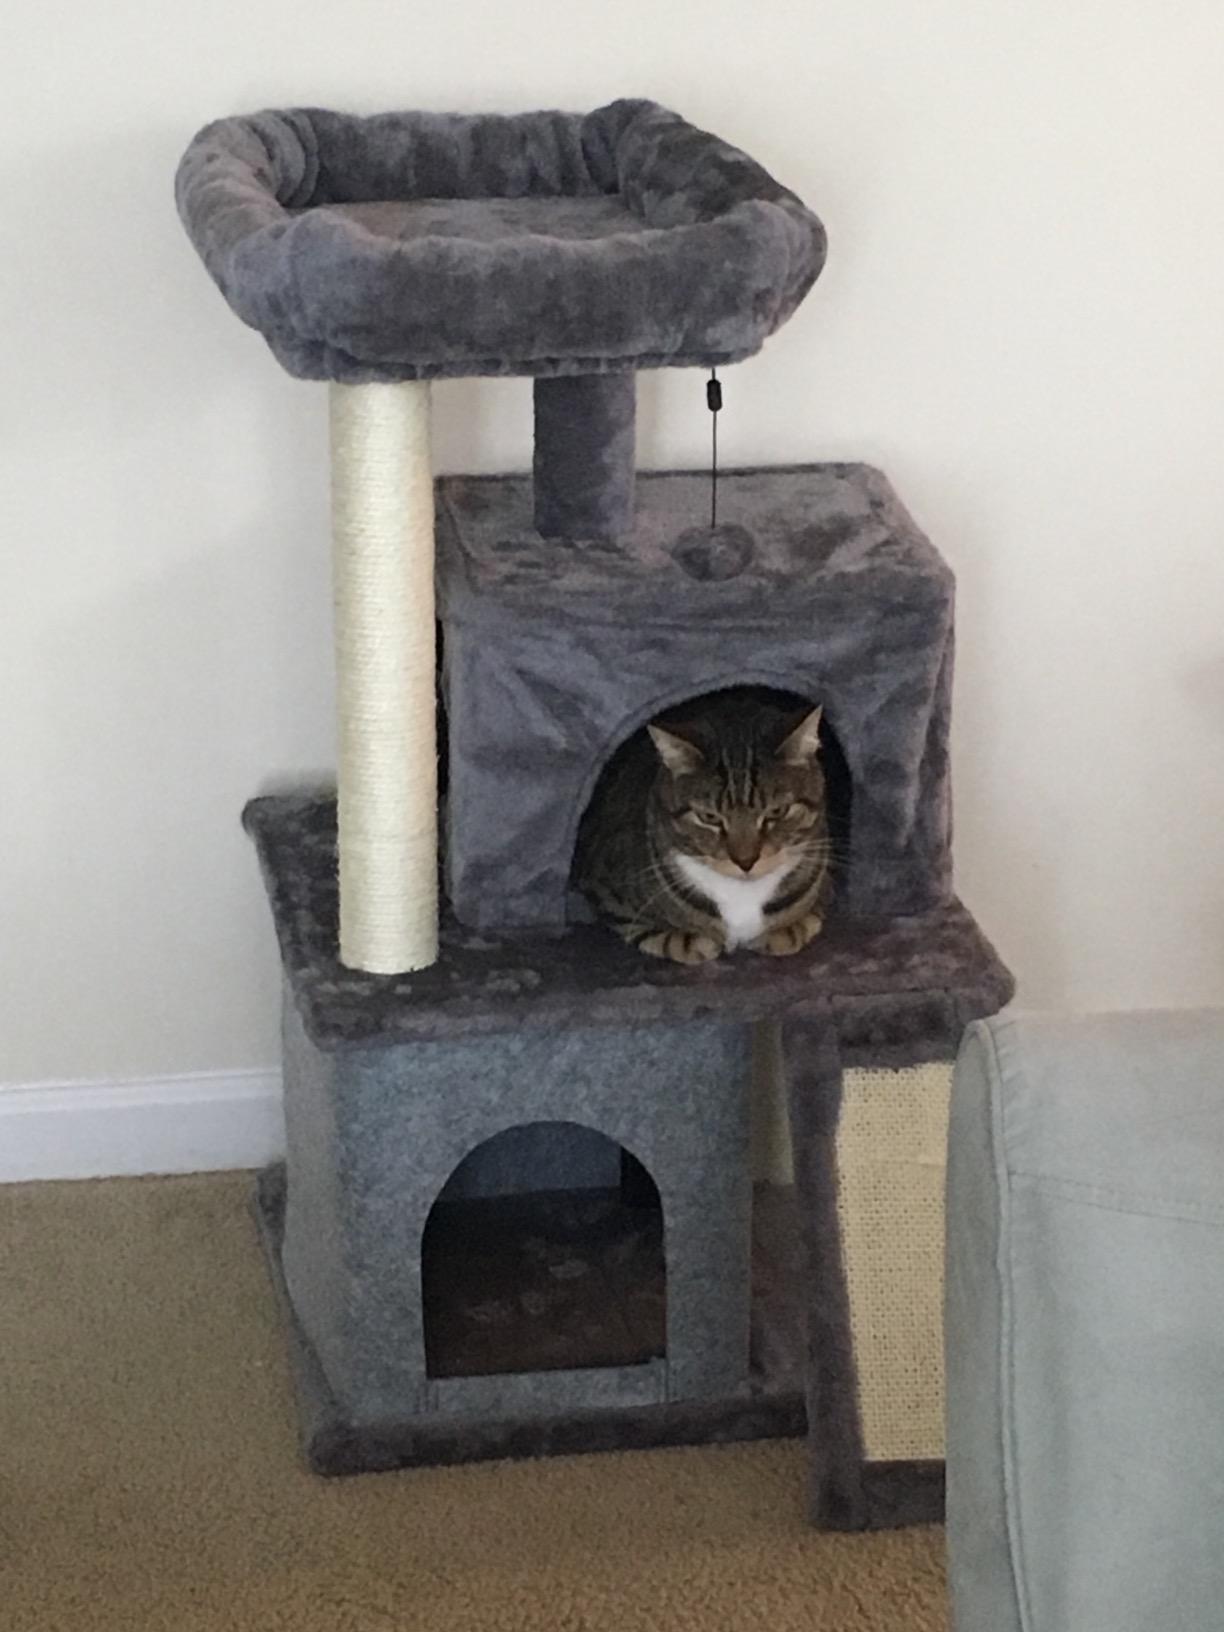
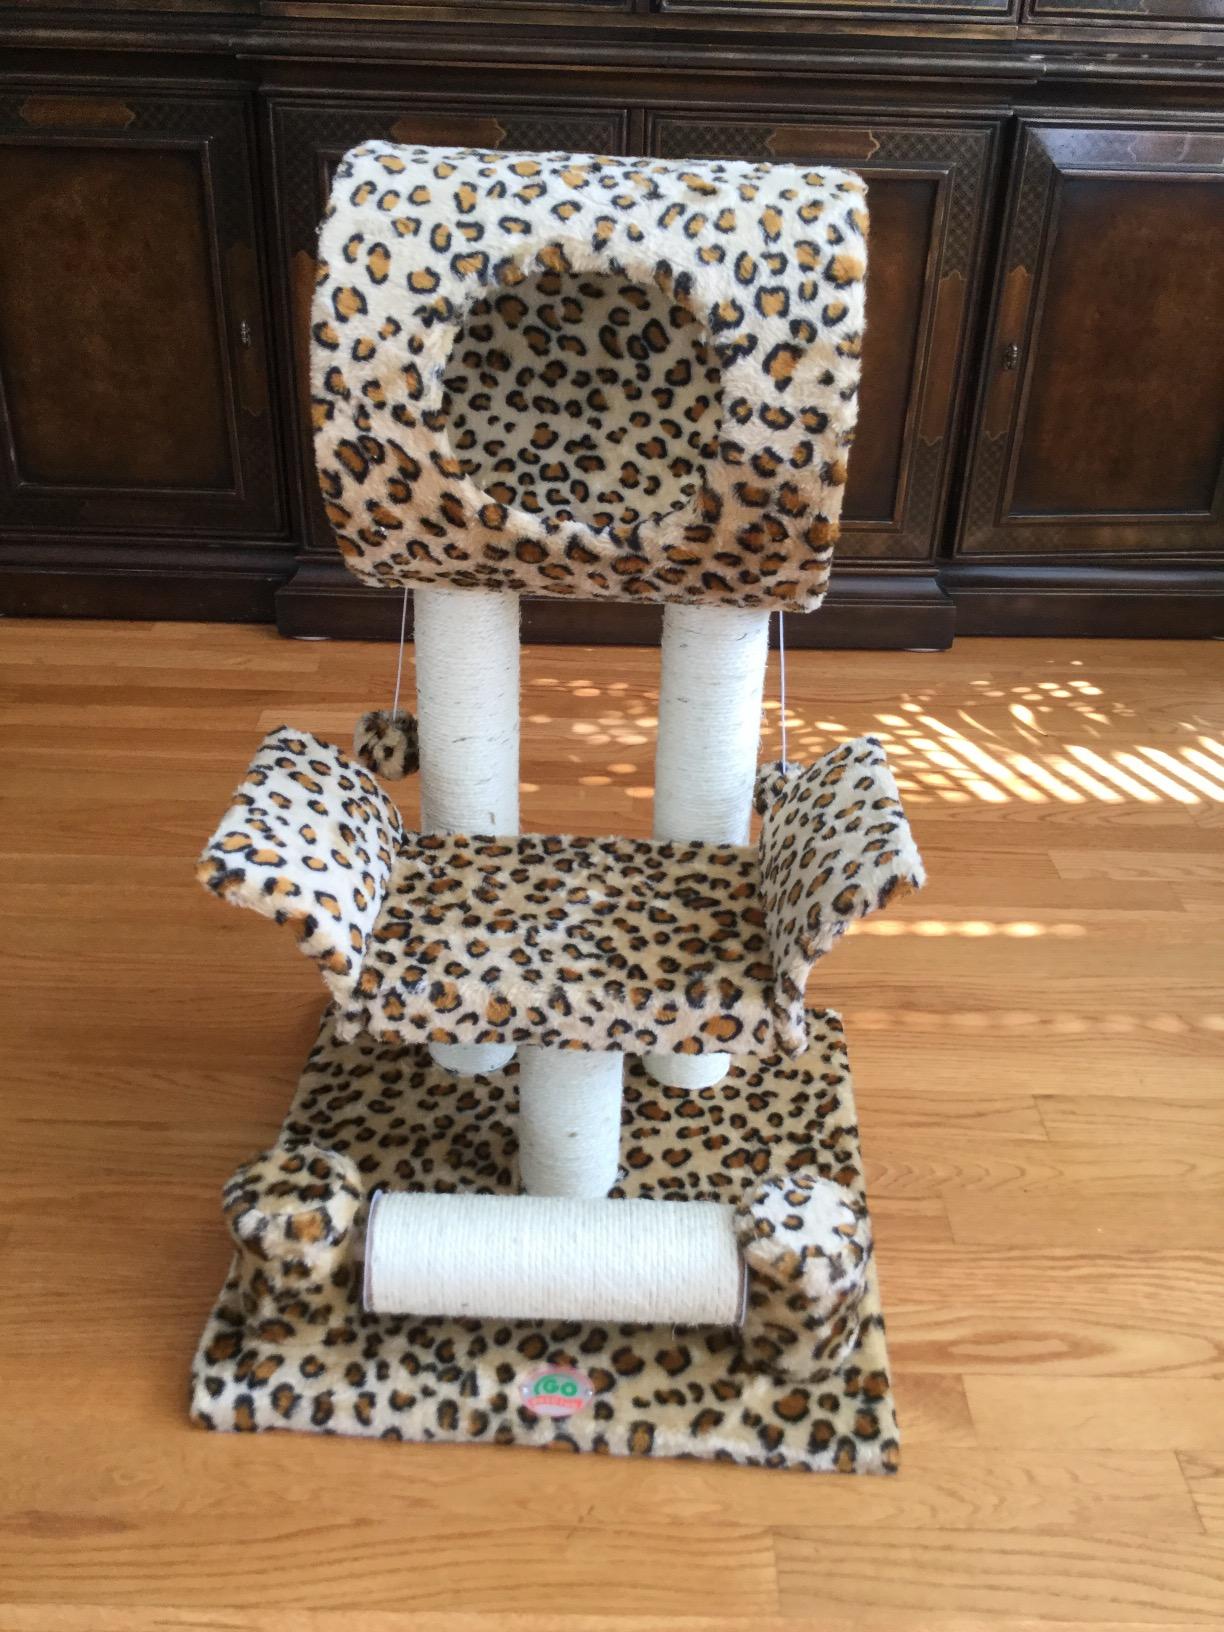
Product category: items_cat tree
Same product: no